The Golden Palace

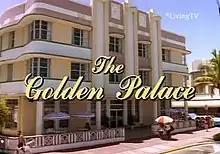

The Golden Palace is an American television sitcom produced as a sequel to "The Golden Girls", a continuation without Bea Arthur (though she did guest star in a double episode) that aired on CBS from September 18, 1992, to May 7, 1993. It starred Betty White, Rue McClanahan, Estelle Getty, Cheech Marin, and Don Cheadle. Billy L. Sullivan also co-starred for the first half of its run. Less popular than its predecessor, the series aired for a single 24-episode season before its cancelation by CBS.